Epfendorf

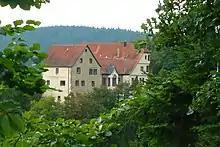
Schloss Lichtenegg

Epfendorf is located on the Bundesstraße 14 and on the Plochingen–Immendingen railway, but it is currently not served by passenger trains.